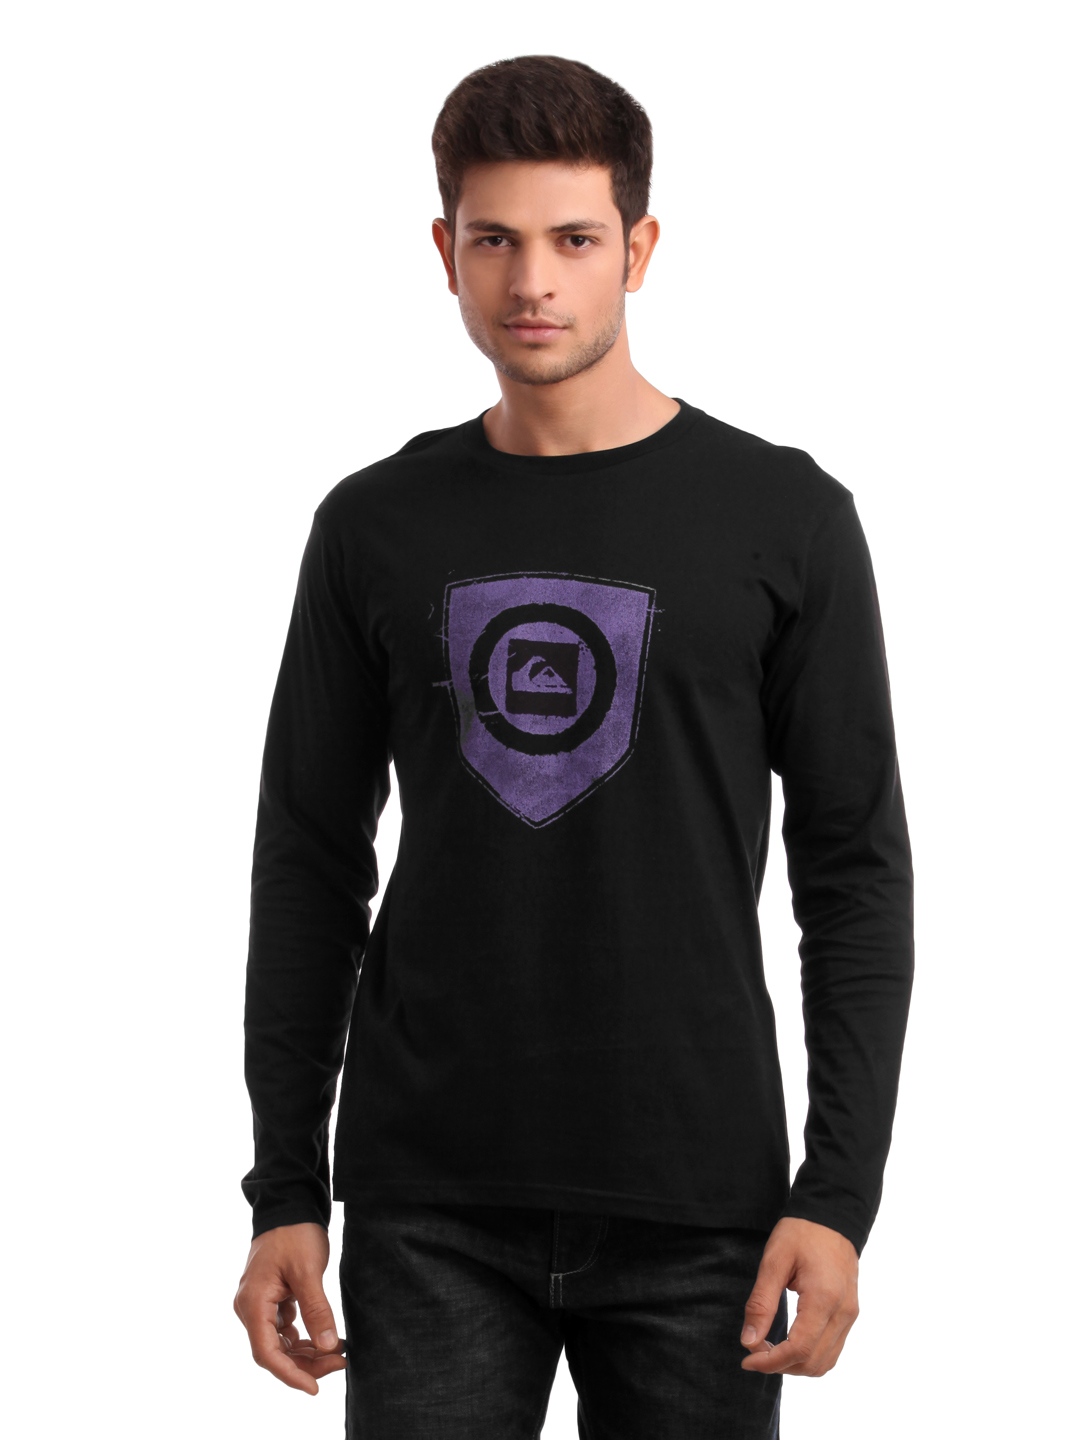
Quiksilver Men Black T-shirt
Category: Apparel / Topwear / Tshirts
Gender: Men
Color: Black
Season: Summer 2012
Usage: Casual